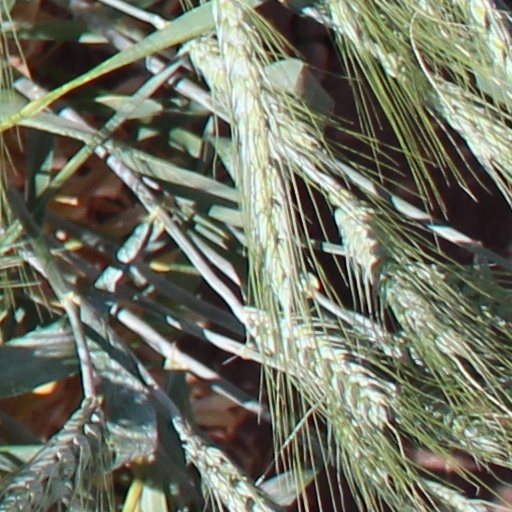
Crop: wheat